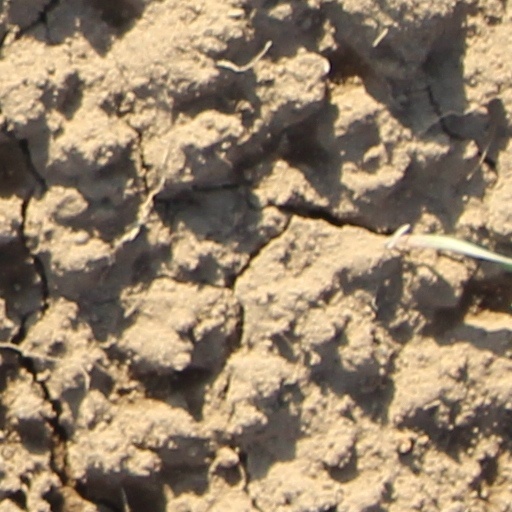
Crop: wheat